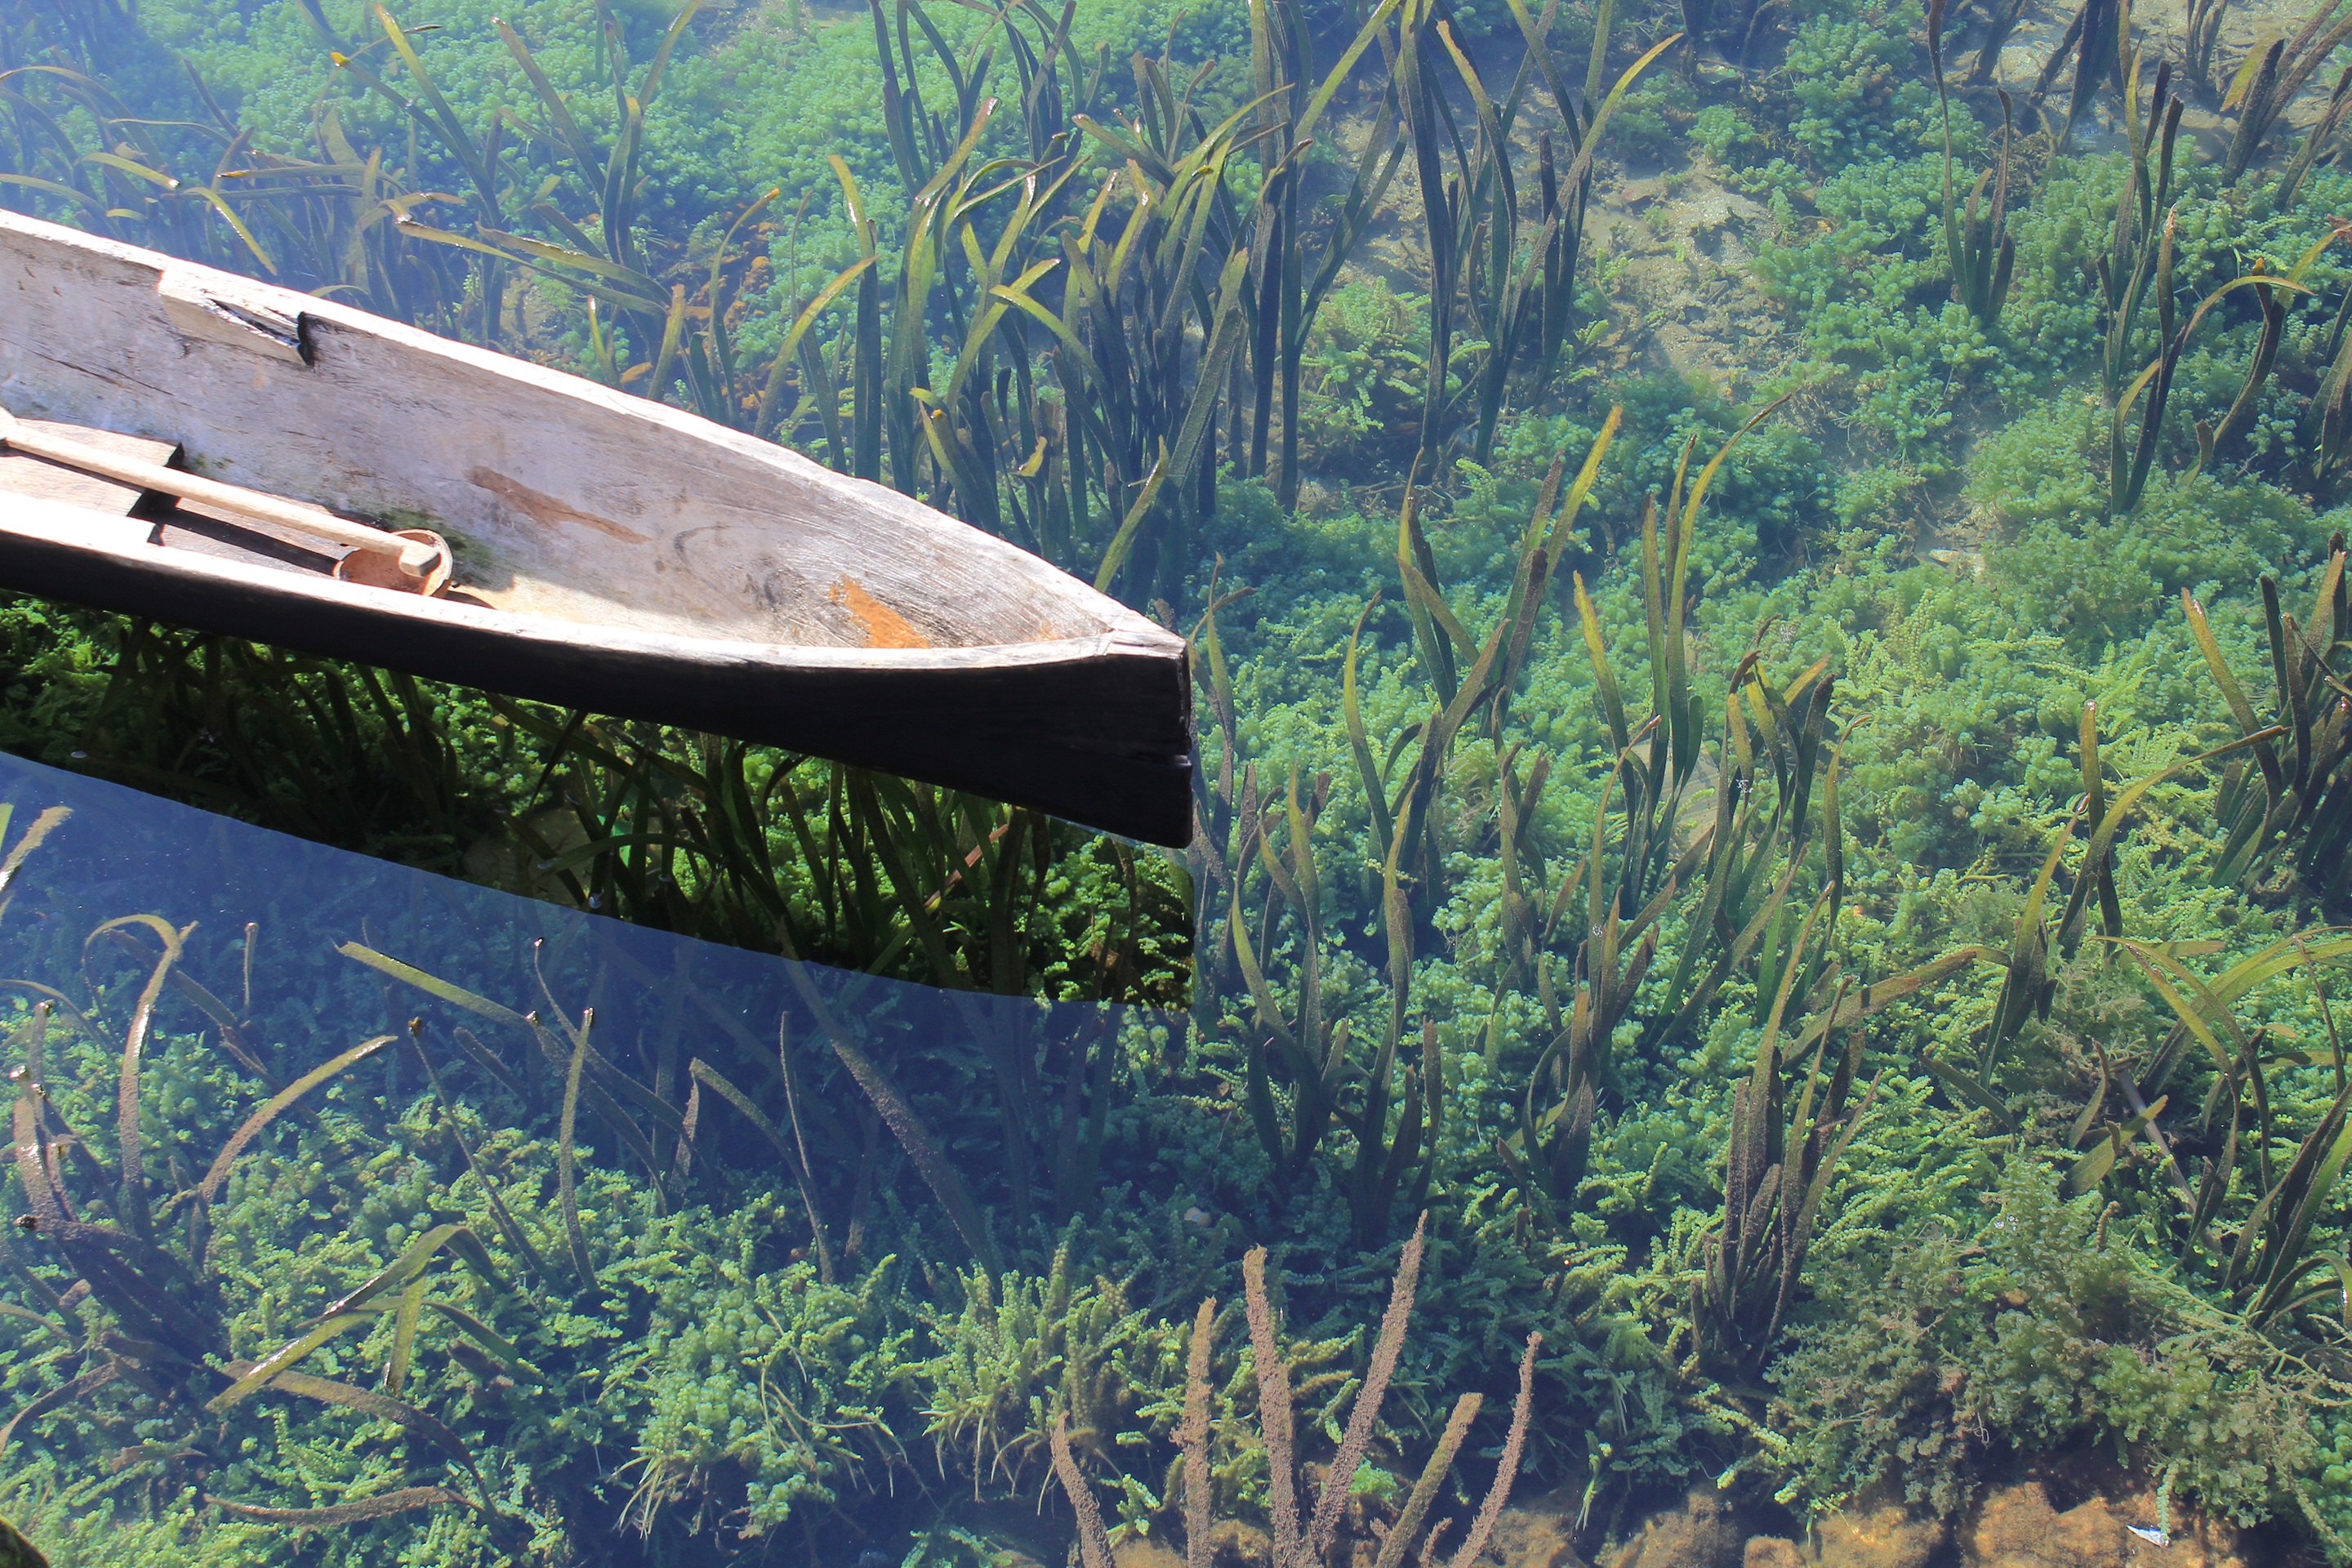
water, forest, wilderness, boat, canoe, jungle, fishing boat, clear water, rainforest, indonesia, habitat, traditional, ecosystem, natural environment